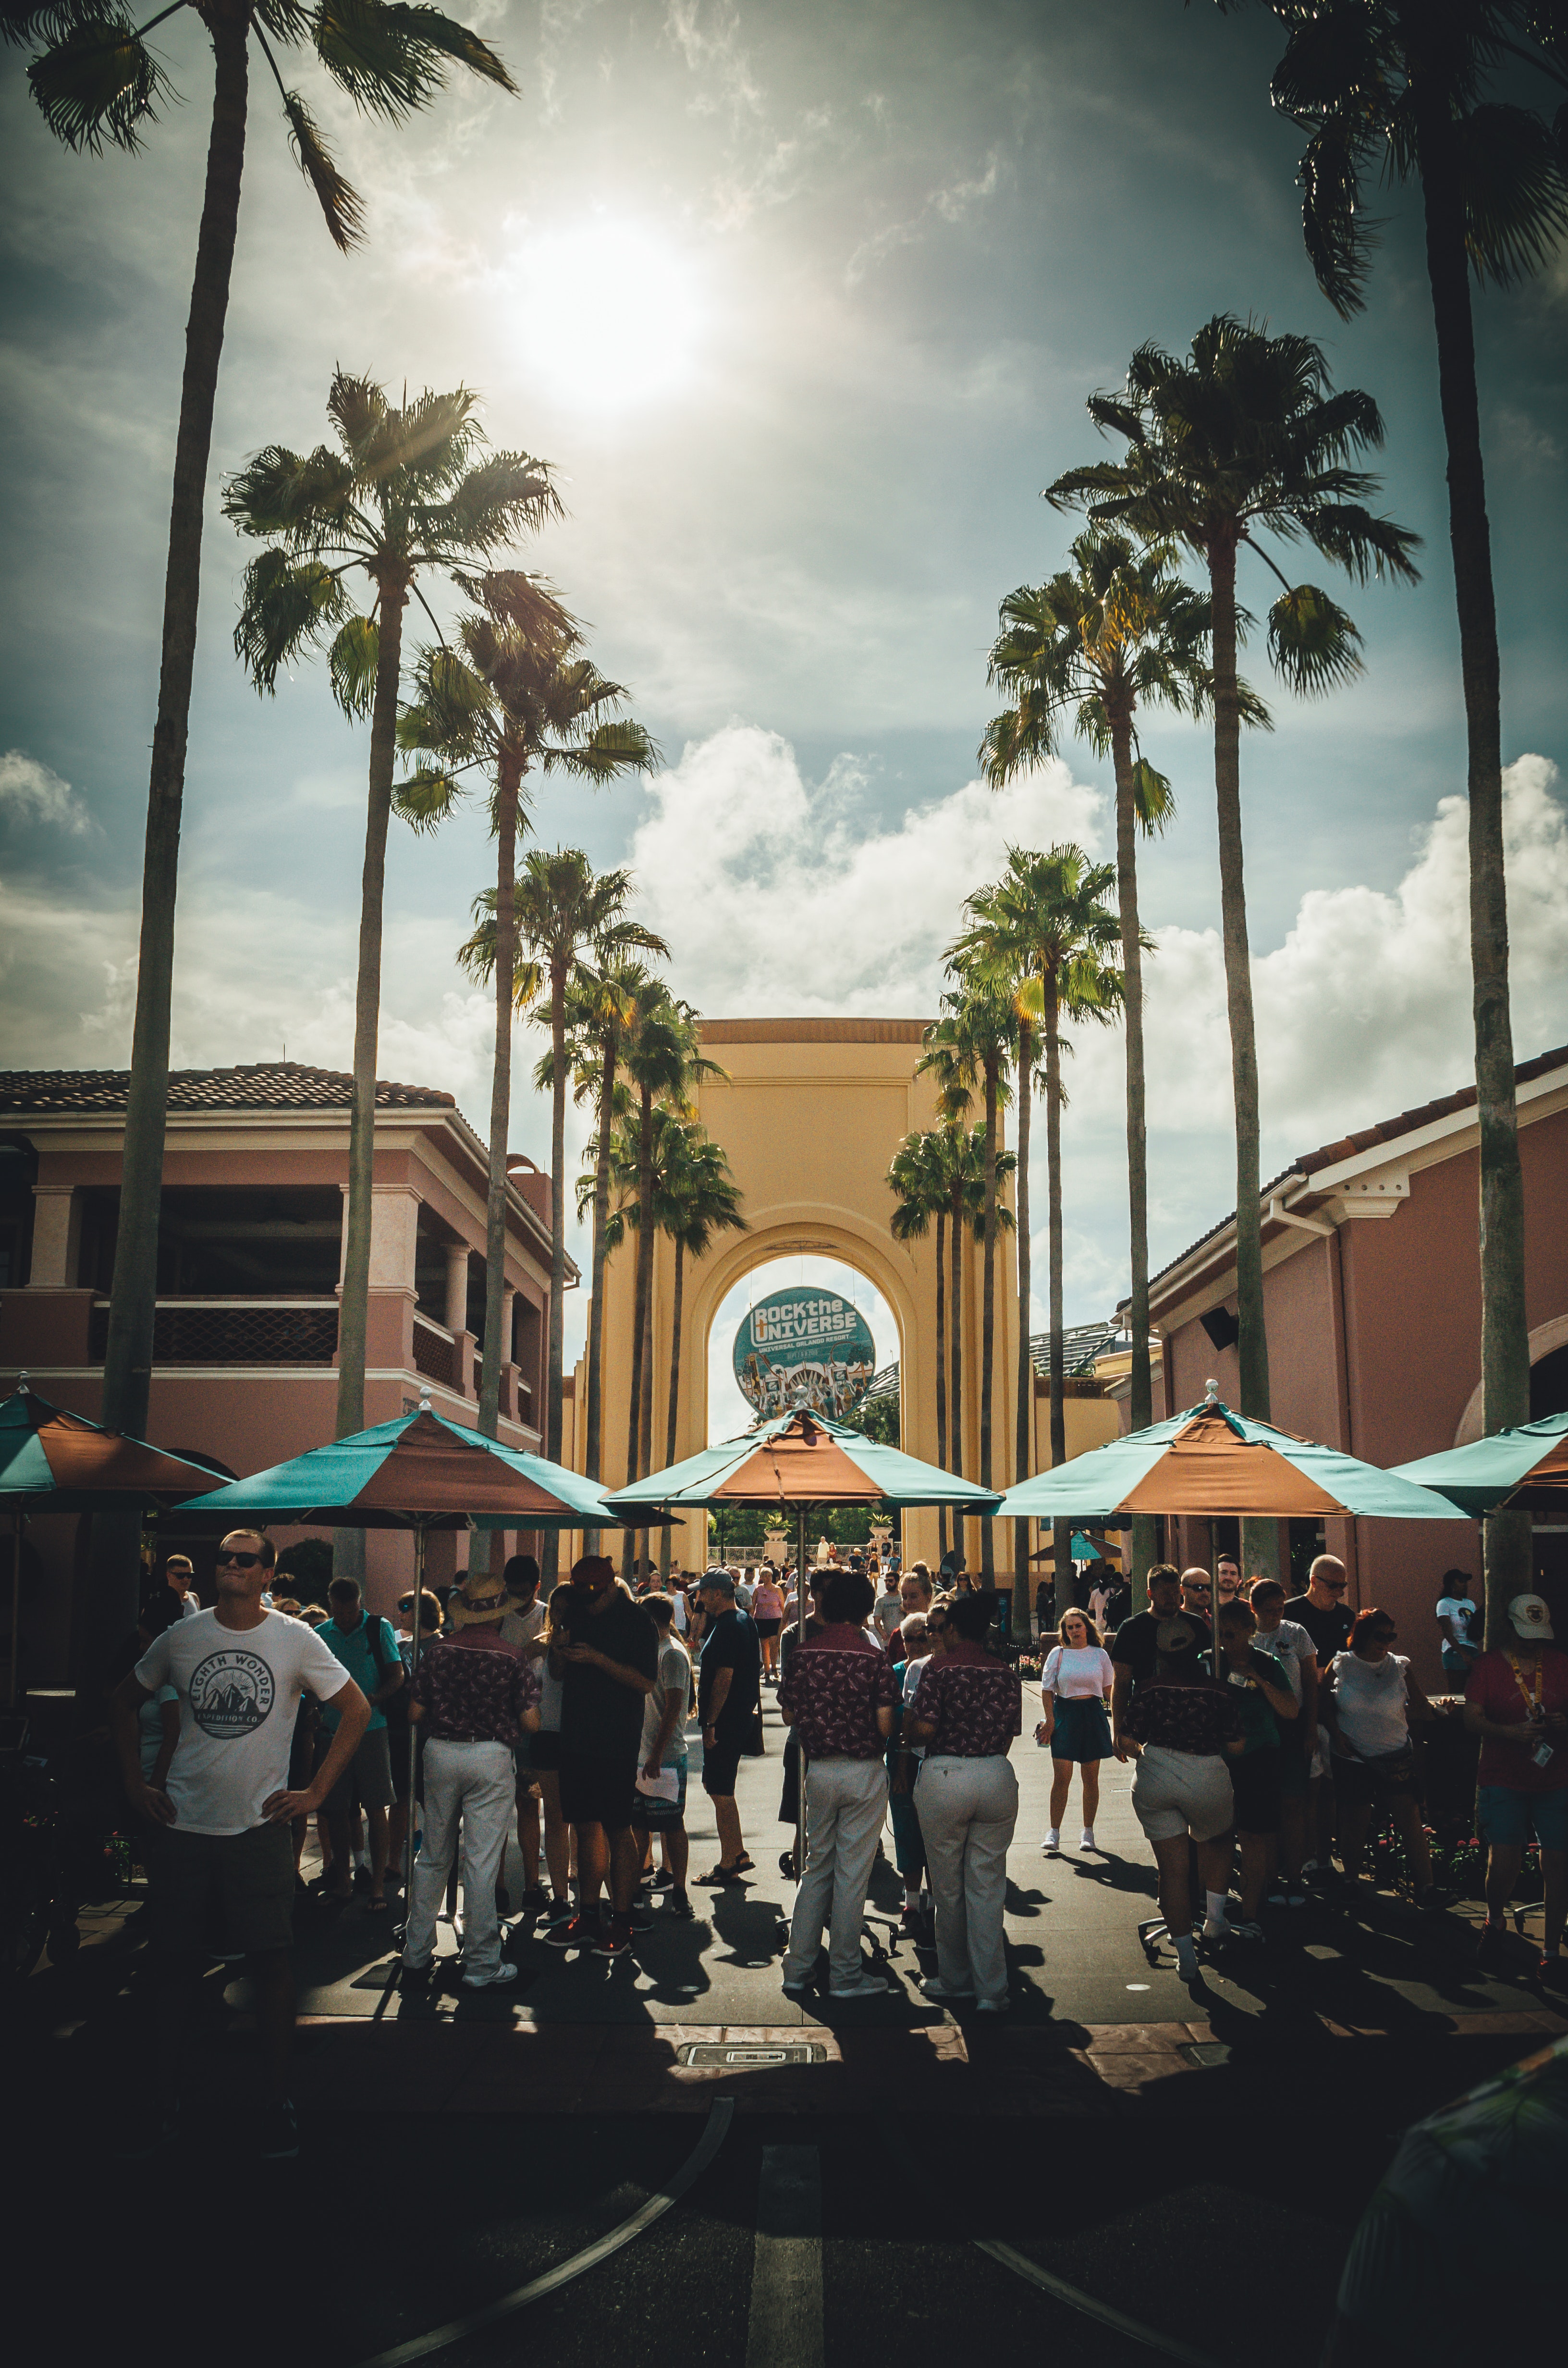
sky, tree, palm tree, fun, crowd, woody plant, arecales, vacation, architecture, leisure, tourism, plant, photography, cloud, reflection, city, building, tourist attraction